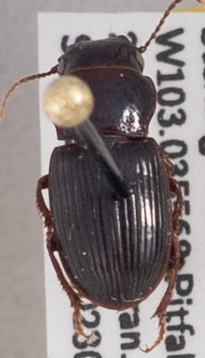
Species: Cratacanthus dubius
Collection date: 2023-08-23
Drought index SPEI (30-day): -0.46
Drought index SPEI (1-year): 1.28
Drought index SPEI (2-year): -0.8